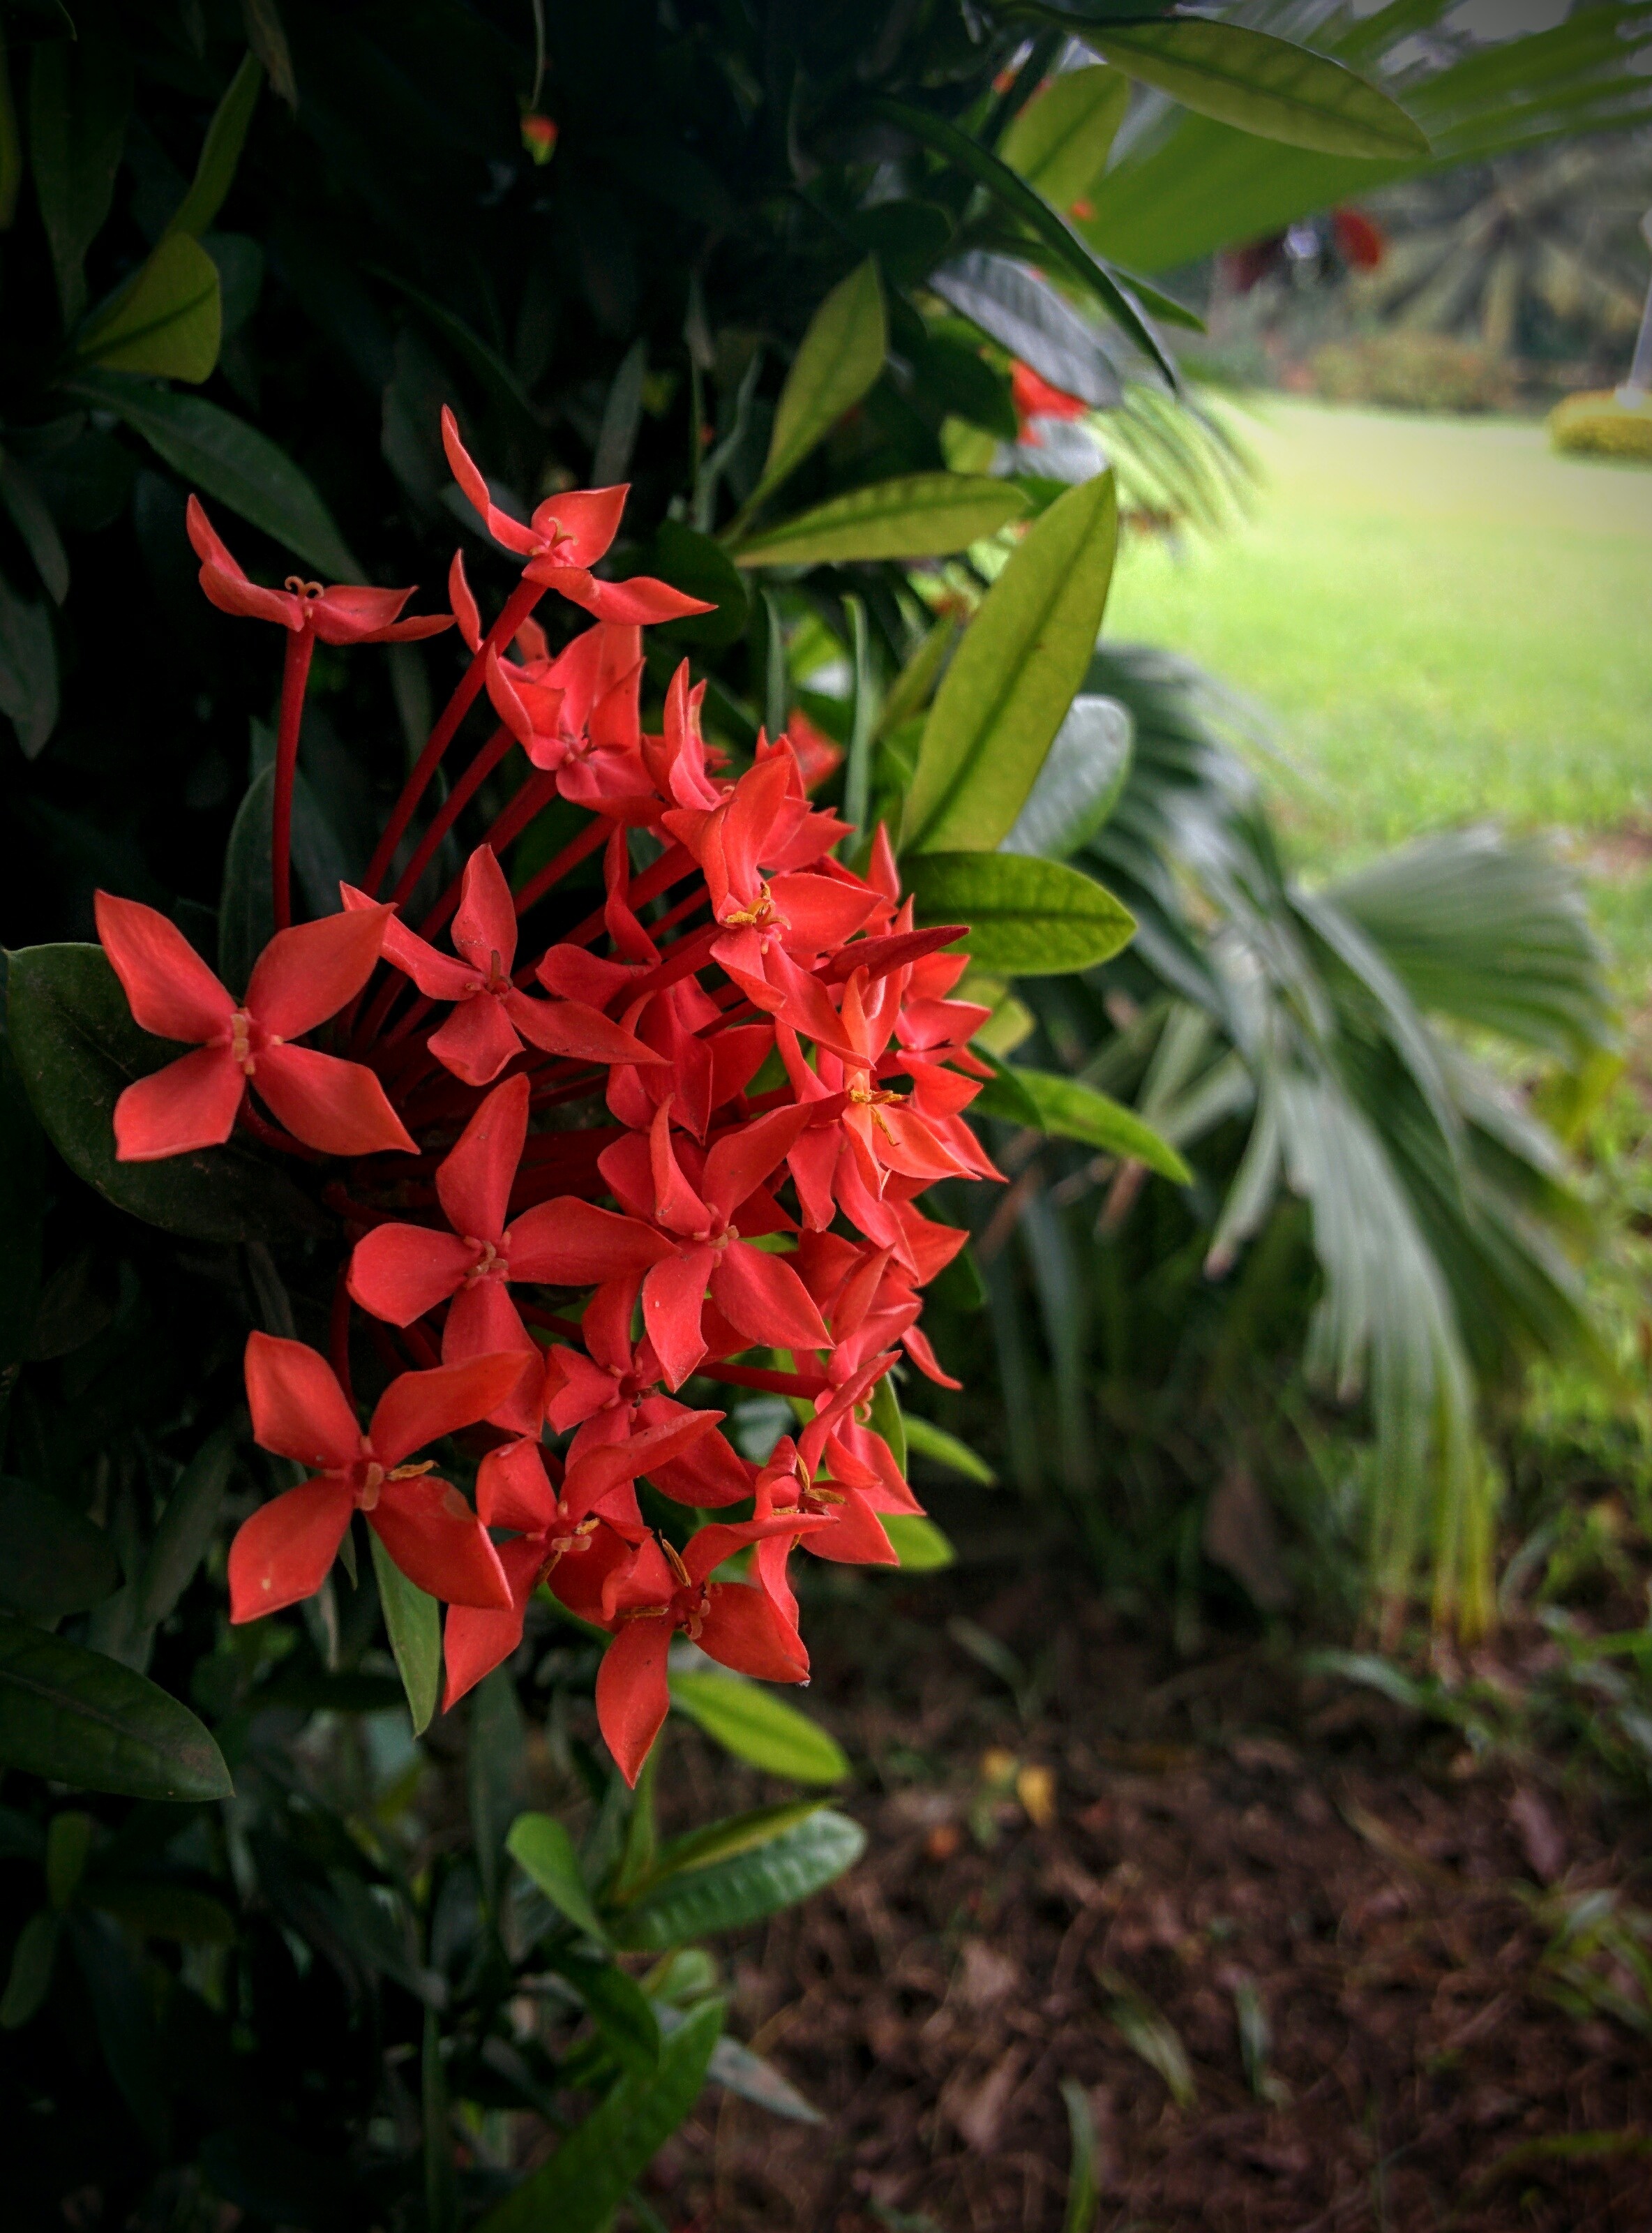
plant, leaf, flower, botany, garden, flora, wildflower, shrub, flowering plant, land plant